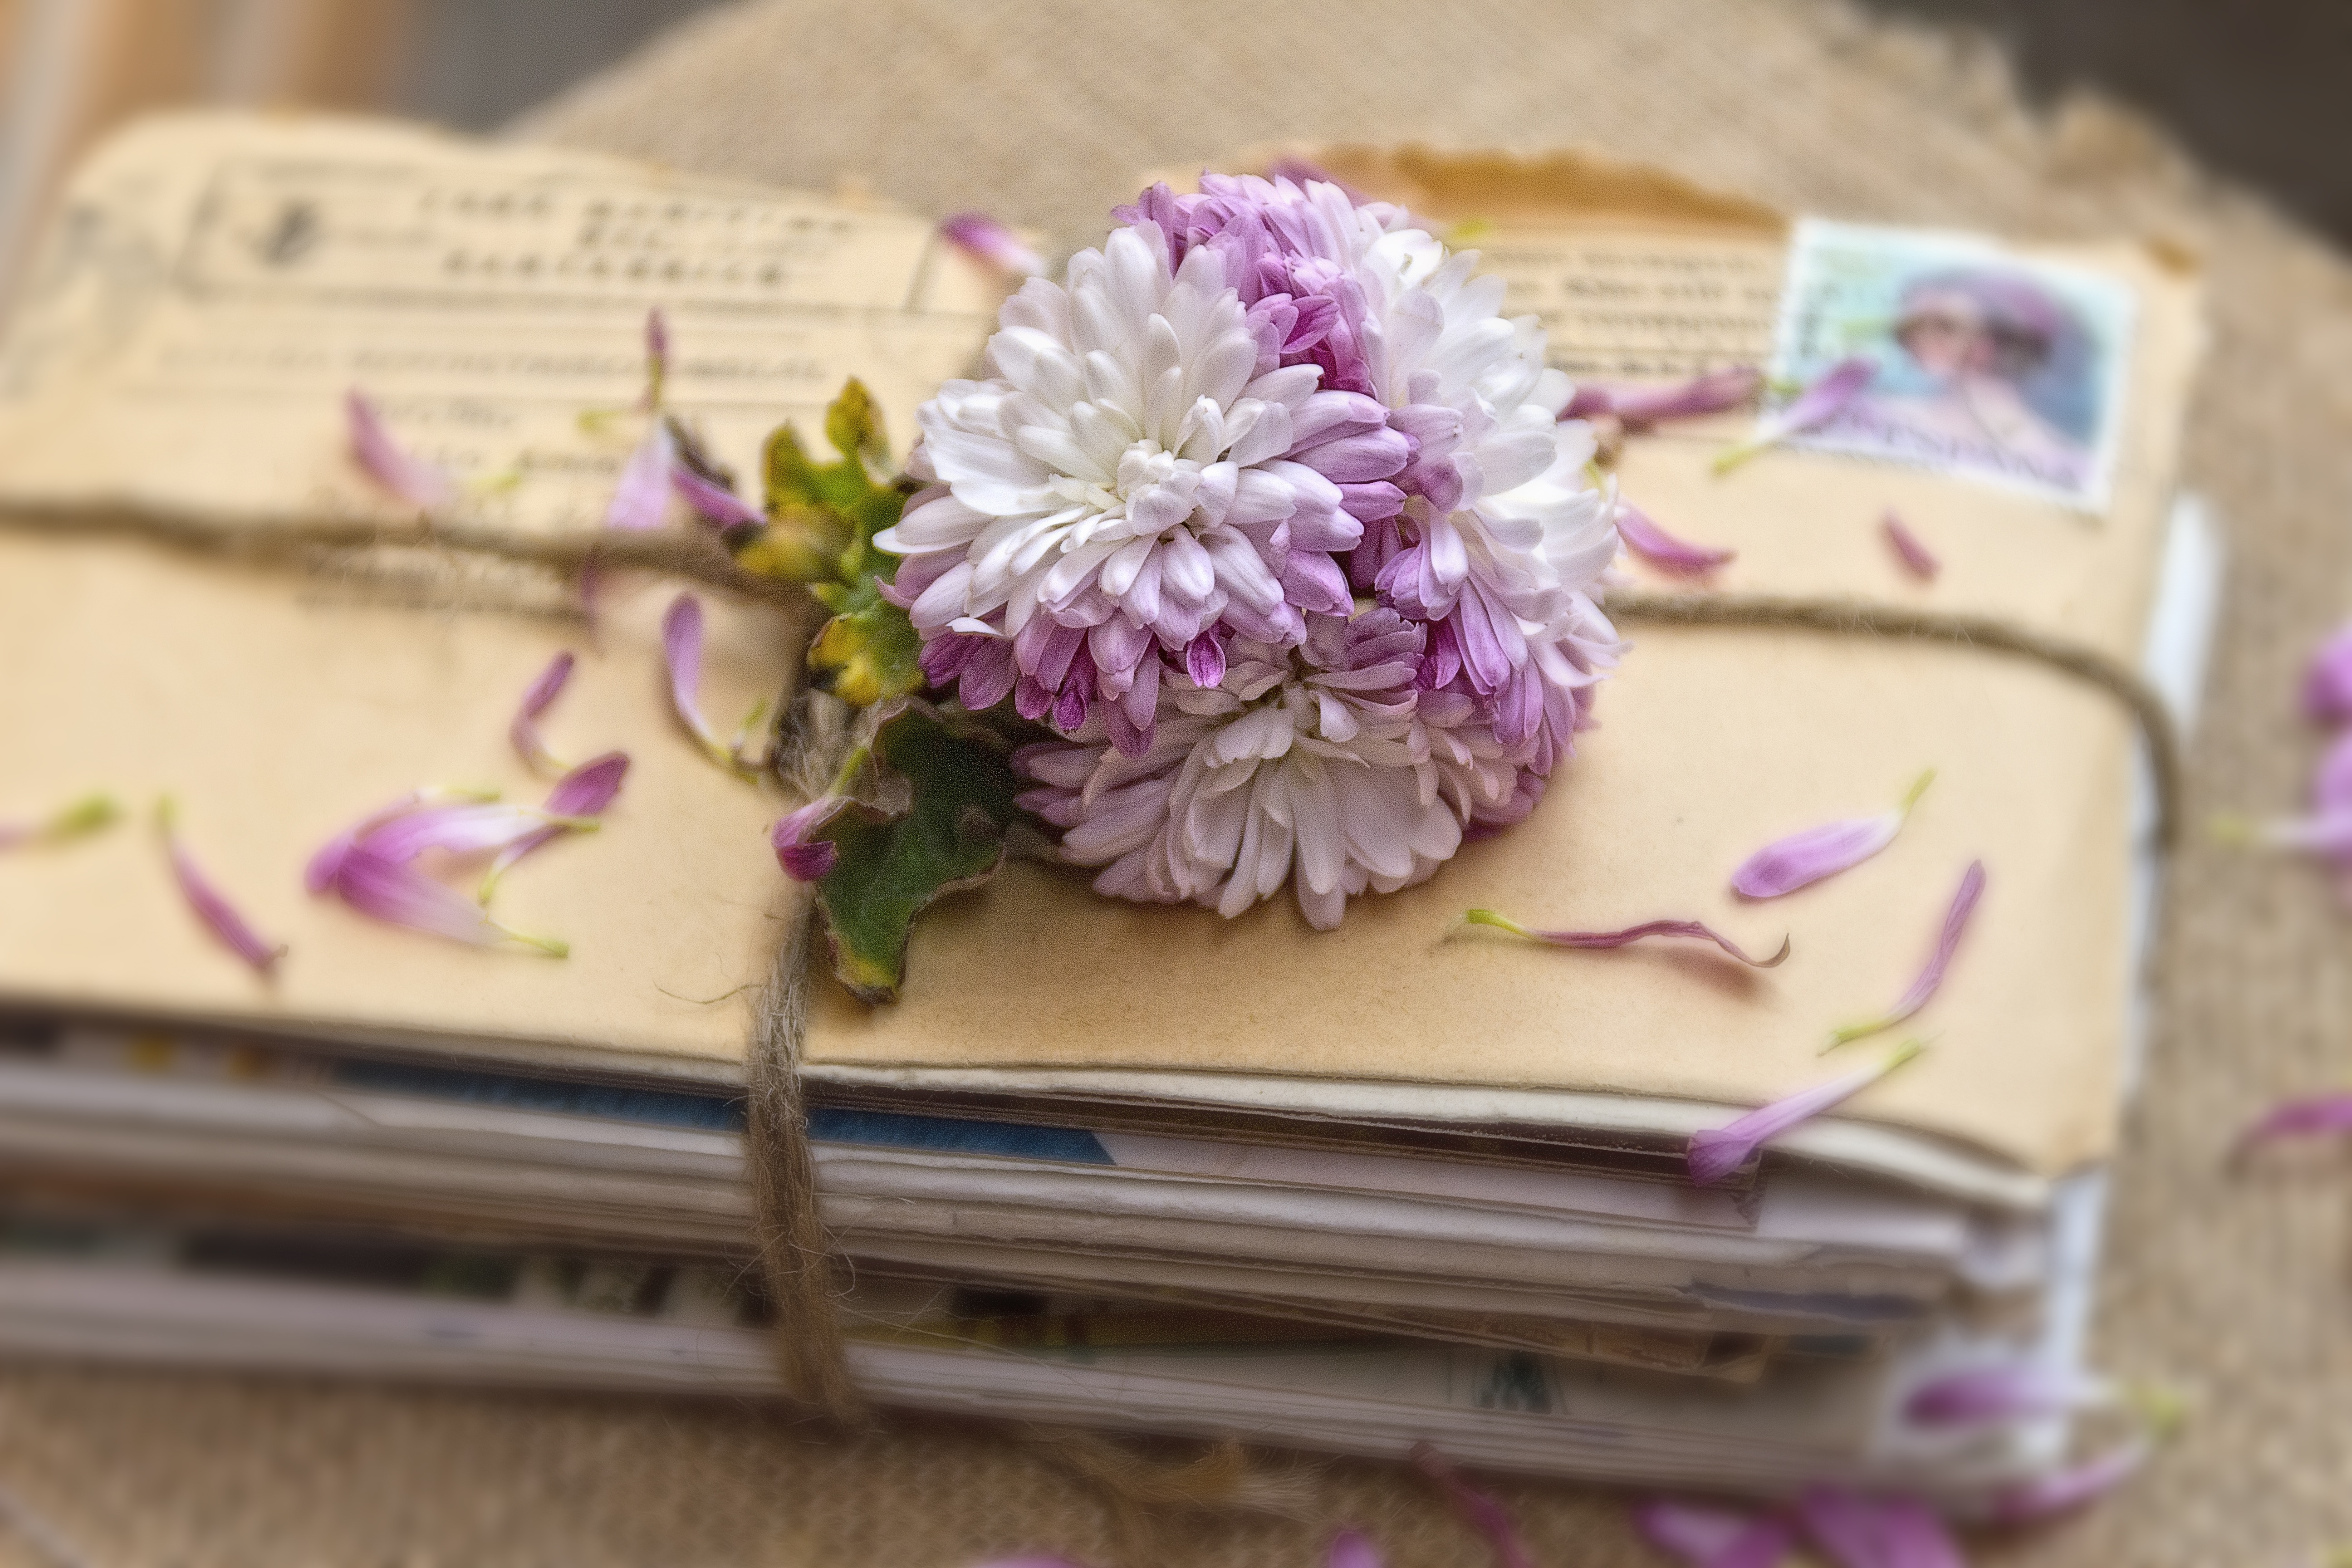
plant, vintage, flower, purple, petal, spring, pink, art, memories, lilac, floristry, correspondence, envelopes, flower bouquet, floral design, flower arranging